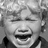
Emotion: sad